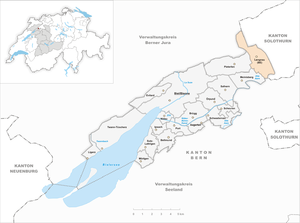
Longeau est une commune suisse du canton de Berne, située dans l'arrondissement administratif de Bienne.